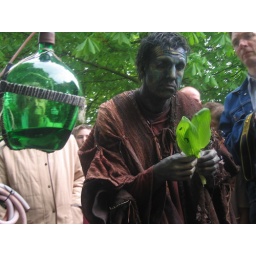
looks like this street artist has a real genie in a bottle (Alchemist van Ghorf van Abacus Theater)